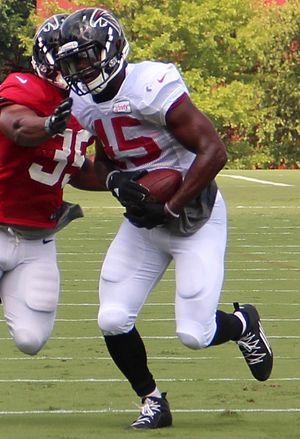
Deion Jones, né le 4 novembre 1994 à Nouvelle-Orléans, Louisiane, est un joueur américain de football américain. Il joue linebacker pour les Falcons d'Atlanta en National Football League depuis 2016.